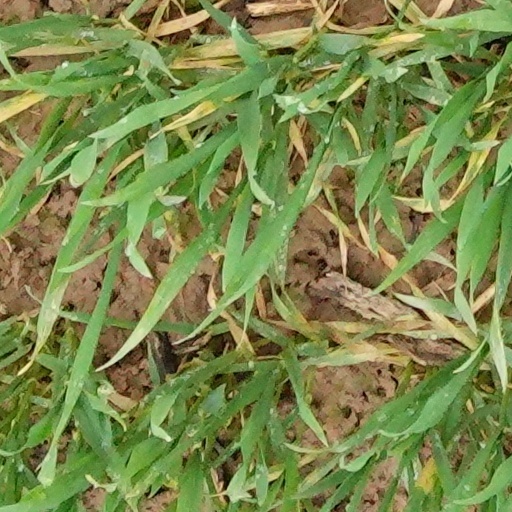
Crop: wheat